Alan Bowman (American football)

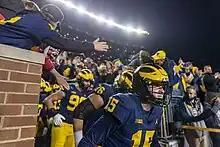
Bowman (#15) with the Michigan Wolverines in 2021

Alan Bowman (born March 6, 2000) is an American professional football quarterback for the San Antonio Brahmas of the United Football League (UFL). He played college football for the Texas Tech Red Raiders, Michigan Wolverines and Oklahoma State Cowboys.